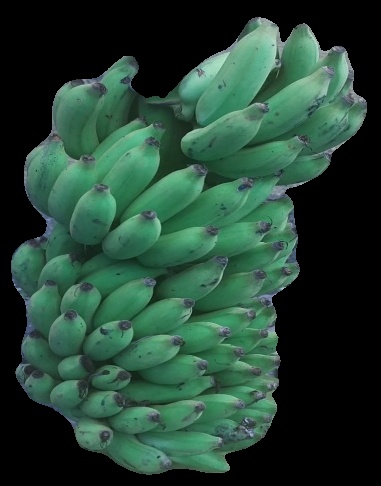
Variety: elakki-bale
Grade: grade2